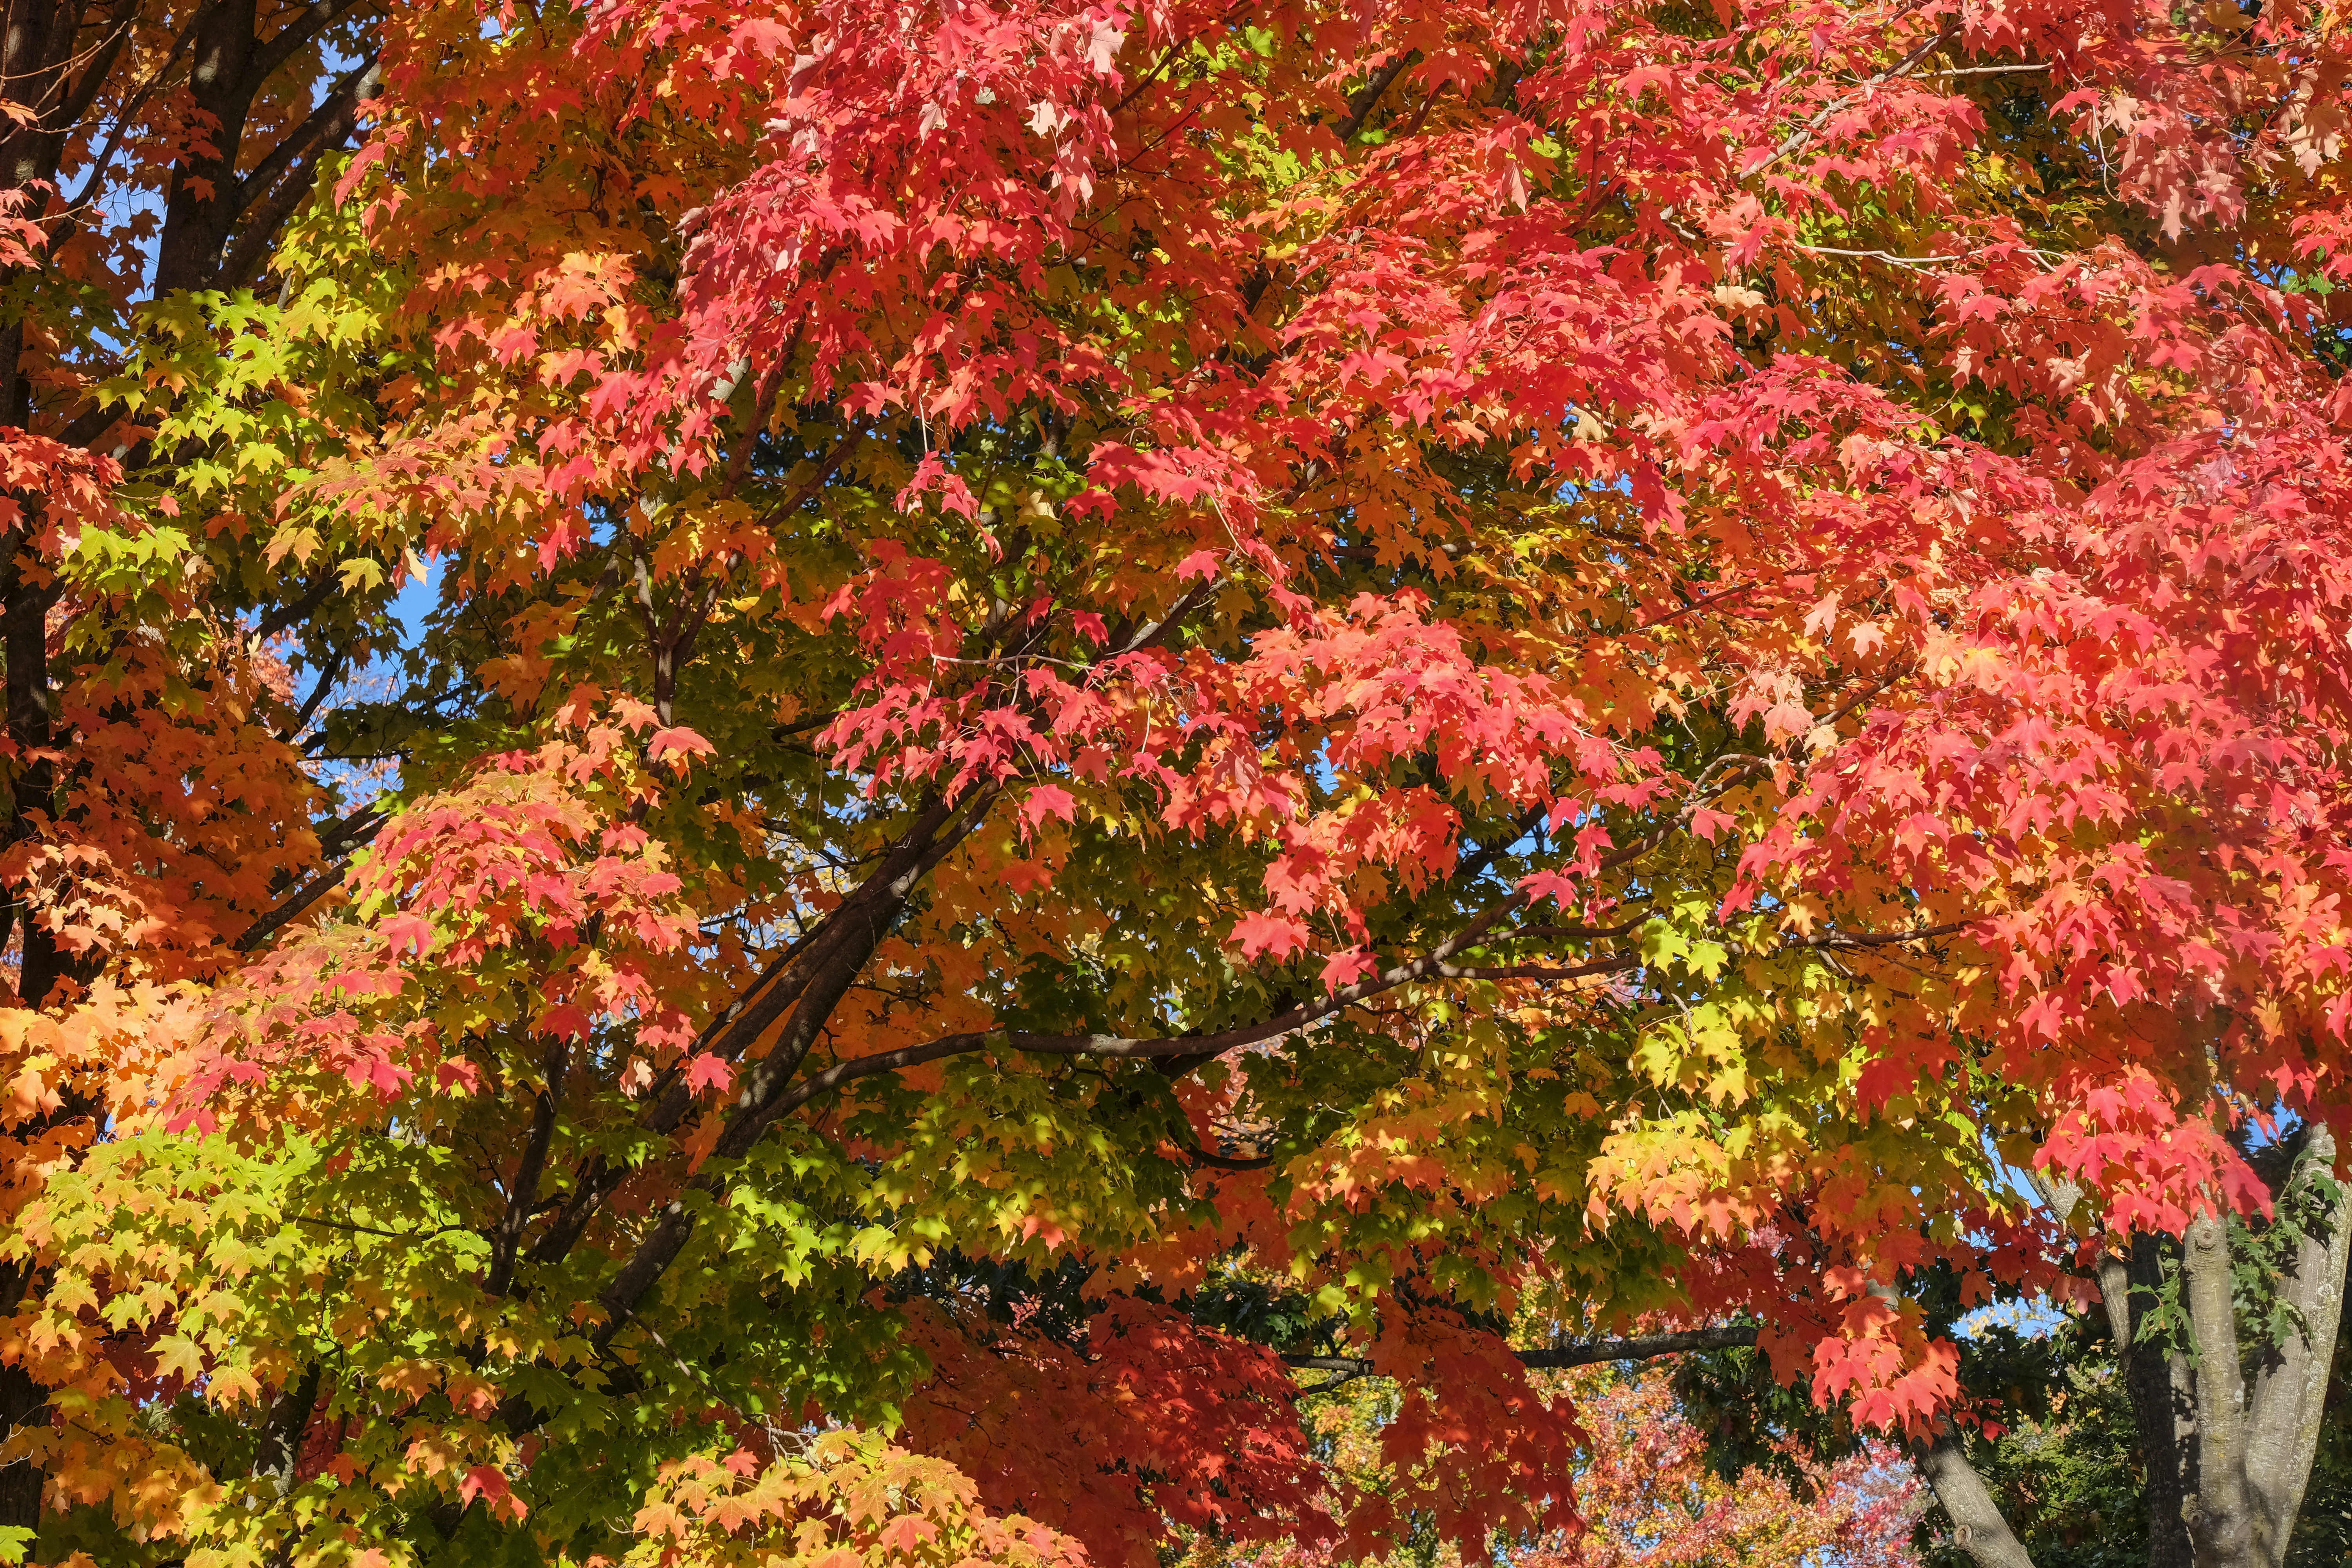
maple, red, red maple, tree, color, fall, autumn, leaf, october, thanksgiving, nature, plant, woody plant, deciduous, vegetation, flowering plant, biome, flower, branch, spring, botany, maple leaf, Northern hardwood forest, temperate broadleaf and mixed forest, sky, Black maple, landscape, state park, sweet gum, plant stem